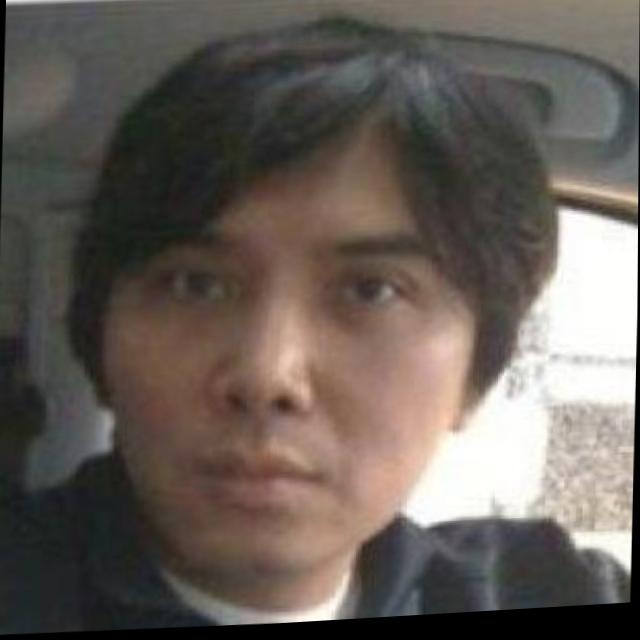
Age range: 21-44